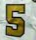
Number: 5